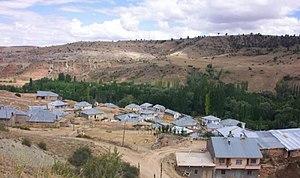
Şarkışla est une ville et un district de la province de Sivas dans la région de l'Anatolie centrale en Turquie.